Climate change in North Dakota

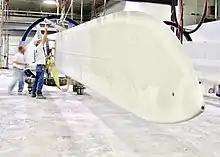
Wind turbine under construction, Grand Forks

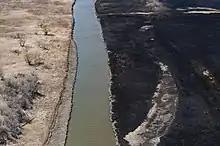
Wildfire aftermath, Burleigh County

"Changing the climate is likely to increase the demand for water and make it more available. Rising temperatures increase evaporation and water use by plants. But rainfall is also likely to increase, so soil moisture is likely to increase slightly or remain about the same as today. More water is likely to run off into the upper Missouri River and its tributaries. The resulting increase in river flows could benefit recreational boating, public water supplies, and electric power generation. During droughts, decreased river flows can lower the water level in lakes and reservoirs, which may limit water supplies and impair swimming, fishing, and other recreational activities. But if more water flows through the rivers before or during a drought, these problems will become less likely. Higher water flows also increase hydropower production, which accounts for about 5 percent of all energy produced in North Dakota. Nevertheless, droughts are likely to become more severe in downstream states. When droughts lower water levels enough to impair navigation, the U.S. Army Corps of Engineers releases water from the upstream dams, making less water available to North Dakota".